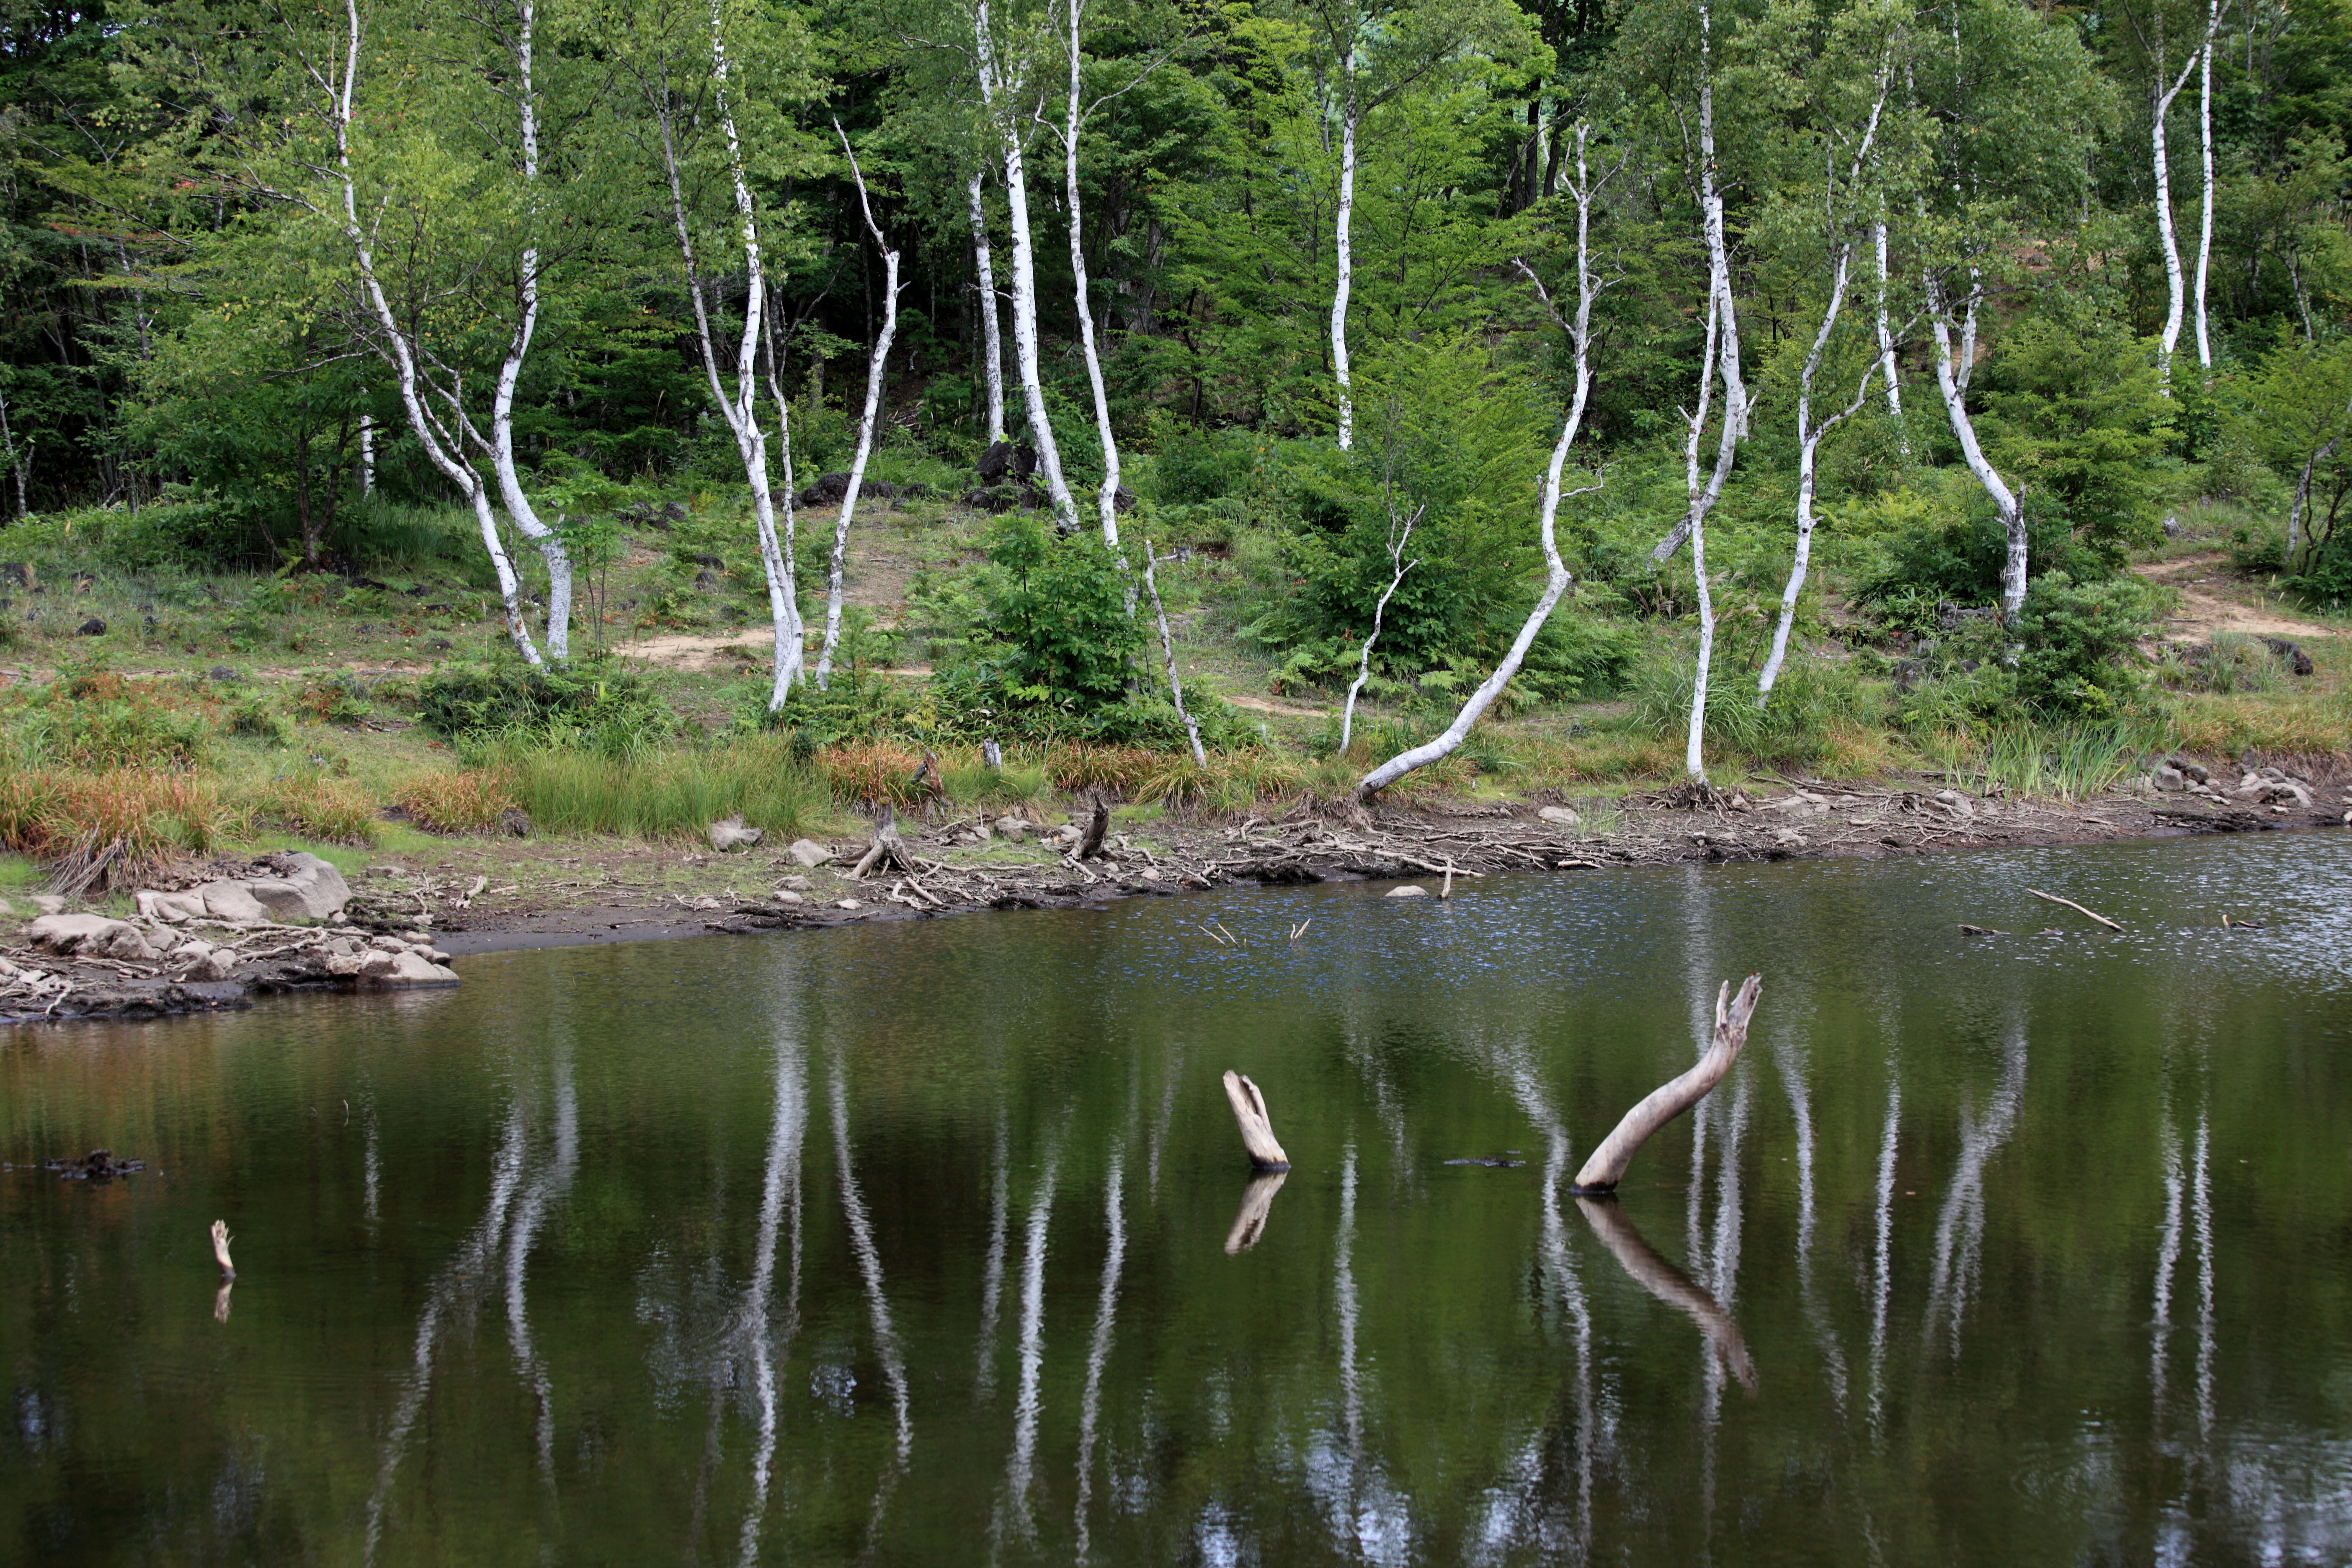
tree, water, nature, forest, marsh, swamp, wilderness, plant, lake, pond, wildlife, stream, pattern, reflection, high, highland, body of water, wetland, bog, plateau, 5d, hires, woodland, habitat, markii, ecosystem, hi, res, resolution, nagano, matsumoto, norikura, maimenoike, natural environment, woody plant, bayou